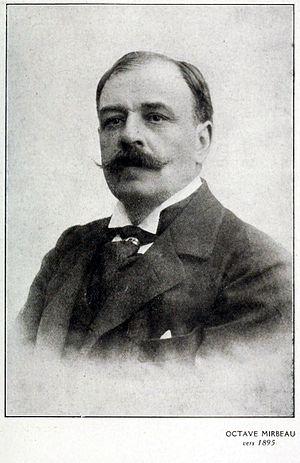
Octave Mirbeau vers 1895.
Le Figaro est un journal quotidien français fondé en 1826, sous le règne de Charles X. Il est à ce titre le plus ancien quotidien de la presse française encore publié. Il est nommé d'après Figaro, le personnage de Beaumarchais, dont il met en exergue la réplique : « Sans la liberté de blâmer, il n'est point d'éloge flatteur. »